Eubuleus

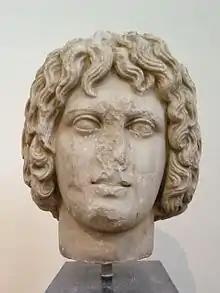
This marble head, sometimes thought to be the work of Praxiteles, probably depicts Eubuleus

In ancient Greek religion and myth, Eubuleus or Eubouleus (Ancient Greek Εὐβουλεύς "Eubouleus" means "good counsel" or "wise in counsel") is a god known primarily from devotional inscriptions for mystery religions. The name appears several times in the corpus of the so-called Orphic gold tablets spelled variously, with forms including Euboulos, Eubouleos and Eubolos. It may be an epithet of the central Orphic god, Dionysus or Zagreus, or of Zeus in an unusual association with the Eleusinian Mysteries. Scholars of the late 20th and early 21st centuries have begun to consider Eubuleus independently as "a major god" of the mysteries, based on his prominence in the inscriptional evidence. His depiction in art as a torchbearer suggests that his role was to lead the way back from the underworld.